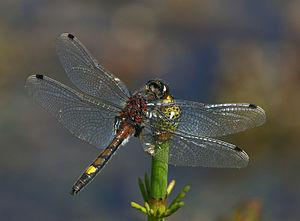
Leucorrhine à gros thorax